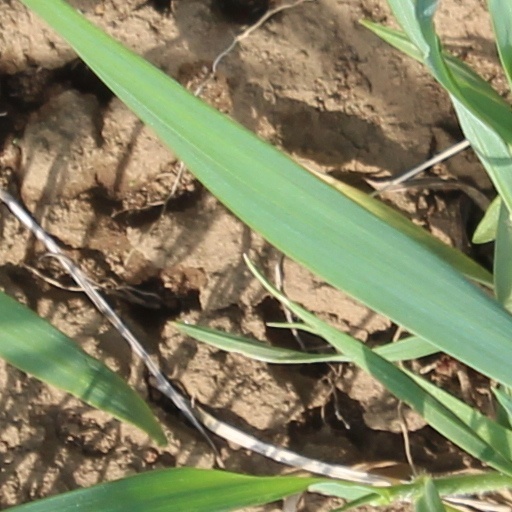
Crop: wheat